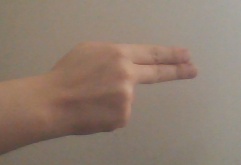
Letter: ain